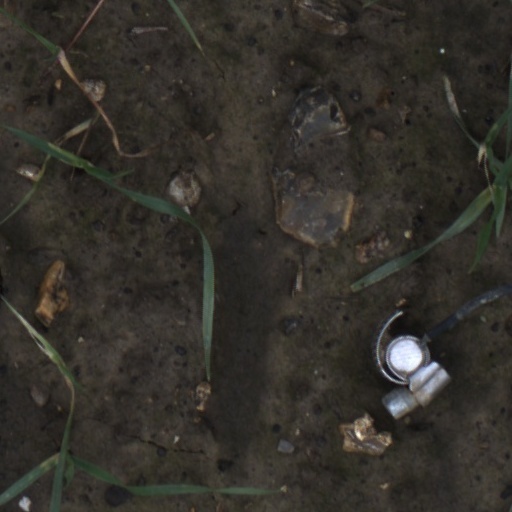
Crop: wheat